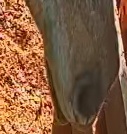
Face region: mouth_nostrils (mouth_chin_nostrils_and_profile)
Pain indicator: not_present